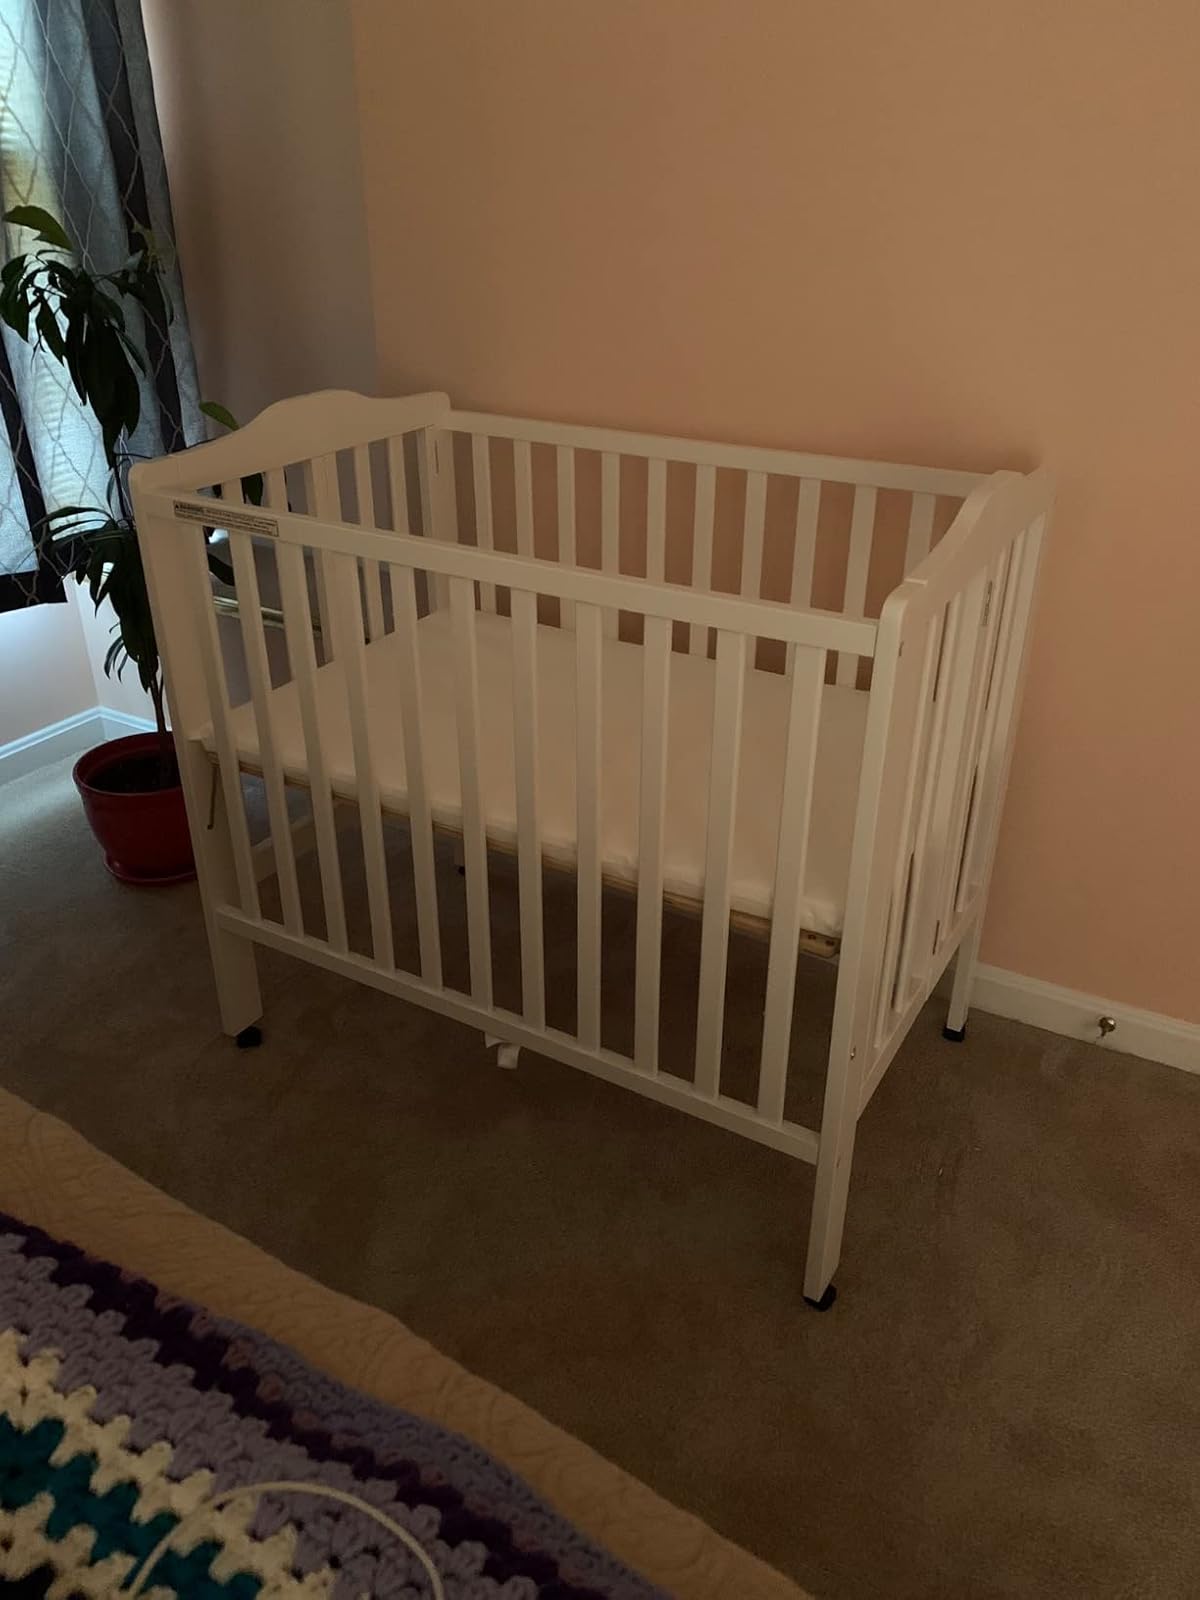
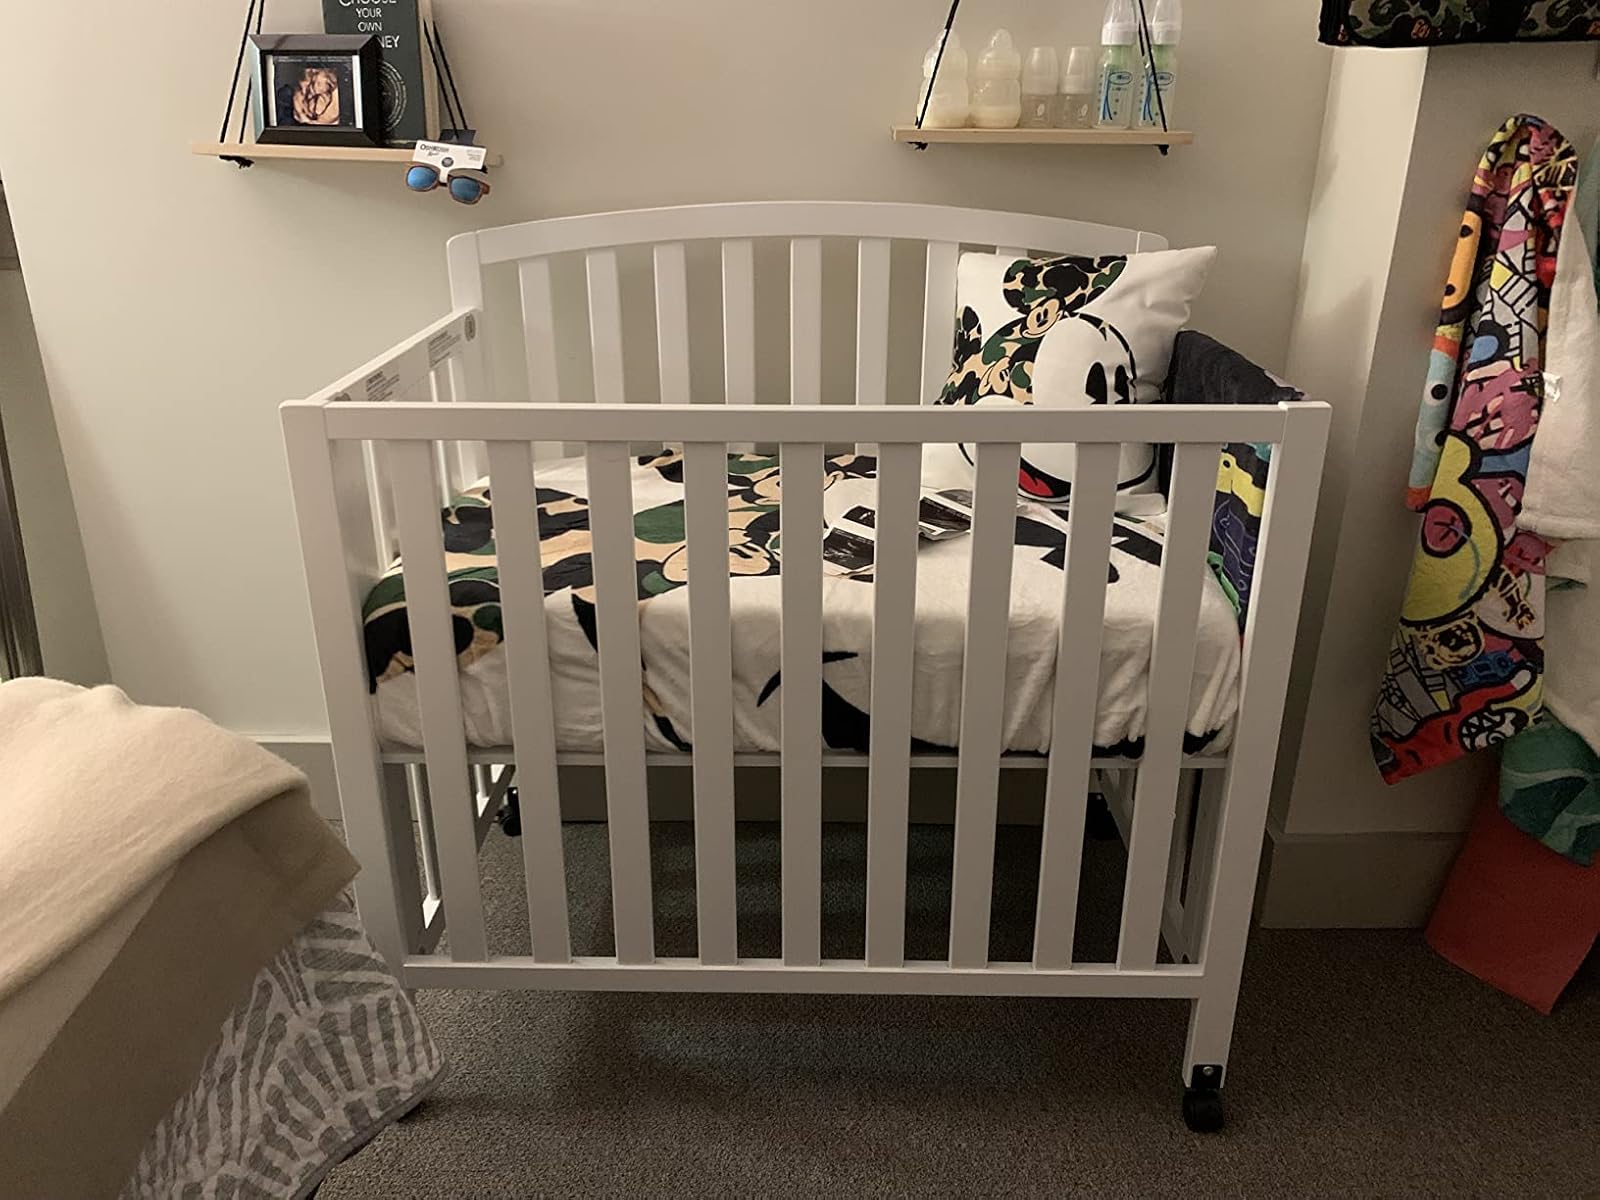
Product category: products_crib
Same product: no